Eugénie Le Brun

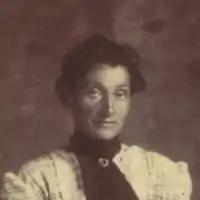
Eugénie Le Brun

Eugénie Le Brun also known as Madame Rushdi (died October 16, 1908) was a French-born early Egyptian feminist intellectual, influential salon host, and close friend of Huda Sha'arawi.